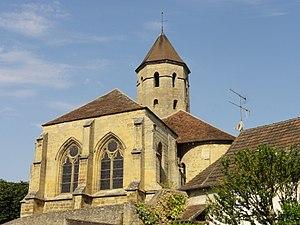
L'église Saint-Pierre-ès-Liens, ou Saint-Pierre-aux-Liens, est une église catholique paroissiale située à Condécourt, dans le département français du Val-d'Oise. Elle remonte, dans ses parties les plus anciennes, à la fin du XIᵉ siècle : il s'agit de la base du clocher avec ses arcades en plein cintre retombant sur des impostes décorés de dents-de-scie, et sa voûte d'arêtes. Cette travée n'est pas visible depuis l'extérieur, car englobée dans des constructions plus récentes. Le premier étage du clocher octogonal est lui aussi d'un style roman archaïque, et ne devrait pas être antérieur au tout début du XIIᵉ siècle. Le second étage, plus simple, a été ajouté à la période gothique. Globalement, l'église Saint-Pierre-ès-Liens est d'une architecture assez simple, avec un seul niveau d'élévation, et se caractérise par la juxtaposition de quatre espaces carrés issues de quatre campagnes de construction distinctes, à savoir la nef rustique du XVIIIᵉ siècle ; la base du clocher déjà signalée ; le chœur gothique du second quart du XIIIᵉ siècle ; et la travée droite de la chapelle de la Vierge, au nord du clocher.